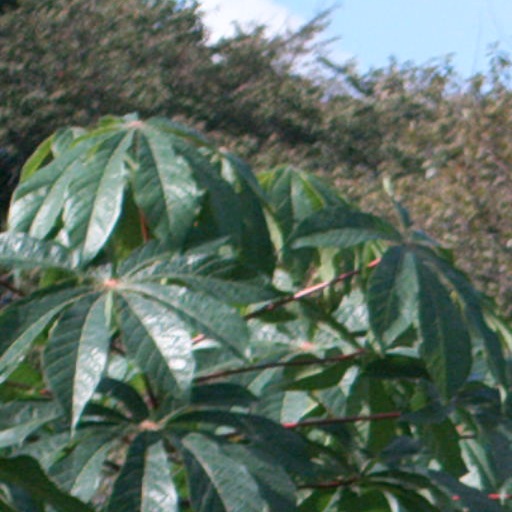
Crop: cassava